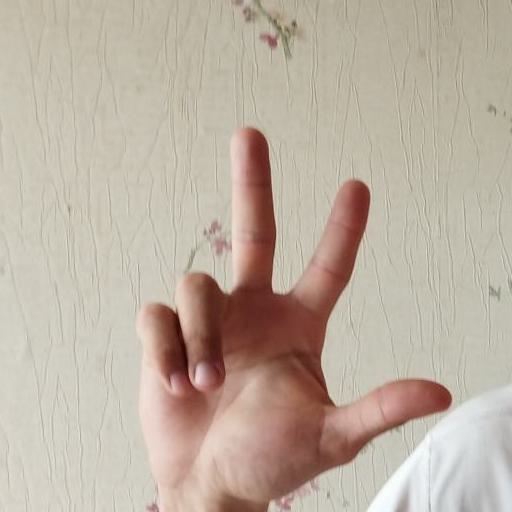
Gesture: three2